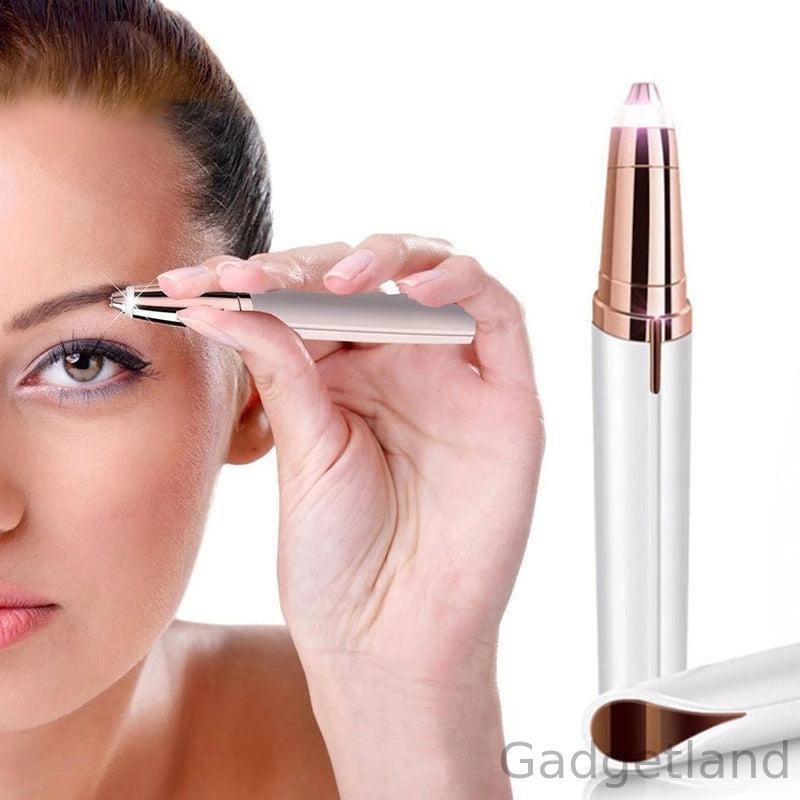
GlamBrows 2023 Electric Eyebrow Trimmer
Ontdek de “GlamBrows 2023 Electric Eyebrow Trimmer” – een innovatieve en pijnloze oplossing voor perfect gestylde wenkbrauwen. Deze elektrische trimmer is speciaal ontworpen om uw wenkbrauwen snel en moeiteloos te vormen, voor een prachtige en verzorgde uitstraling. Ontdek de "GlamBrows 2023 Electric Eyebrow Trimmer" - een innovatieve en pijnloze oplossing voor perfect gestylde wenkbrauwen. Deze elektrische trimmer is speciaal ontworpen om uw wenkbrauwen snel en moeiteloos te vormen, voor een prachtige en verzorgde uitstraling. Met de GlamBrows 2023 Electric Eyebrow Trimmer kunt u met precisie ongewenste wenkbrauwhaartjes verwijderen. Het mesje van de trimmer is gemaakt van hoogwaardig materiaal en biedt een zachte en pijnloze trimervaring. Met de handige opzetkammen kunt u de gewenste lengte en vorm van uw wenkbrauwen bepalen. Belangrijkste kenmerken: Elektrische trimmer: Snelle en moeiteloze styling van uw wenkbrauwen. Pijnloze trimervaring: Het mesje glijdt zachtjes over de huid zonder irritatie of trekken. Hoogwaardig materiaal: Duurzaam mesje voor langdurig gebruik. Handige opzetkammen: Stel de gewenste lengte en vorm van uw wenkbrauwen in. Compact en draagbaar: Ideaal voor gebruik thuis en onderweg. Eenvoudig te gebruiken: Geschikt voor zowel beginners als professionals. Batterijgevoed: Werkt op AAA-batterijen (niet inbegrepen) voor gemakkelijk gebruik. Met de GlamBrows 2023 Electric Eyebrow Trimmer bereikt u snel en eenvoudig perfect gestylde wenkbrauwen. Verzorg uw wenkbrauwen op een veilige en pijnloze manier. Bestel vandaag nog en geniet van prachtig gevormde wenkbrauwen!
Category: Health & Beauty > Personal Care > Cosmetics > Cosmetic Tools > Skin Care Tools > Skin Cleansing Brush Heads